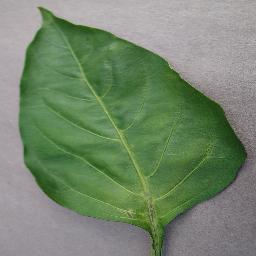
Label: Pepper,_bell___healthy